1911 Revolution

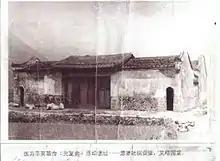
One of the old buildings occupied by the Guangfuhui in Lianjiang County, Fujian

In November, members of Fujian's branch of the Tongmenghui, along with Sun Daoren of the New Army, launched an uprising against the Qing army. The Qing viceroy, Song Shou, committed suicide. On 11 November, the entire Fujian province declared independence. The Fujian Military Government was established, and Sun Daoren was chosen as the military governor.